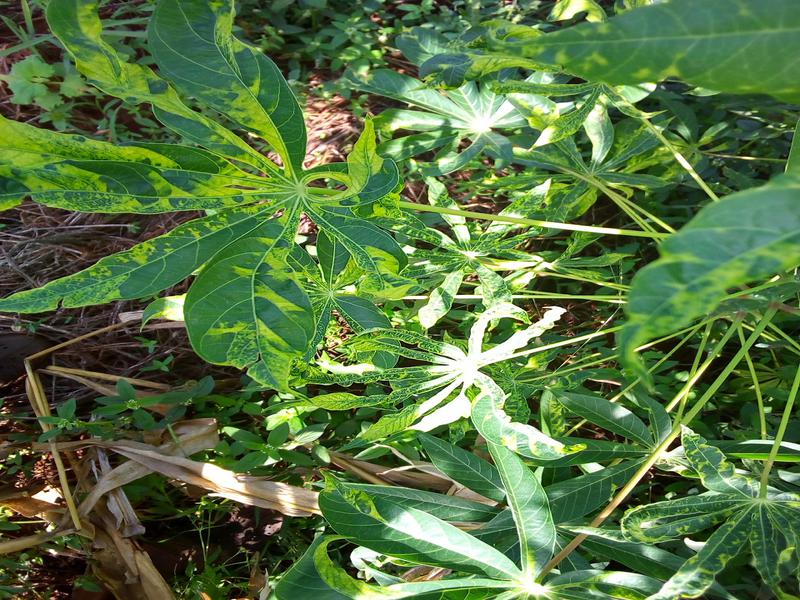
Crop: cassava
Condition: mosaic_disease